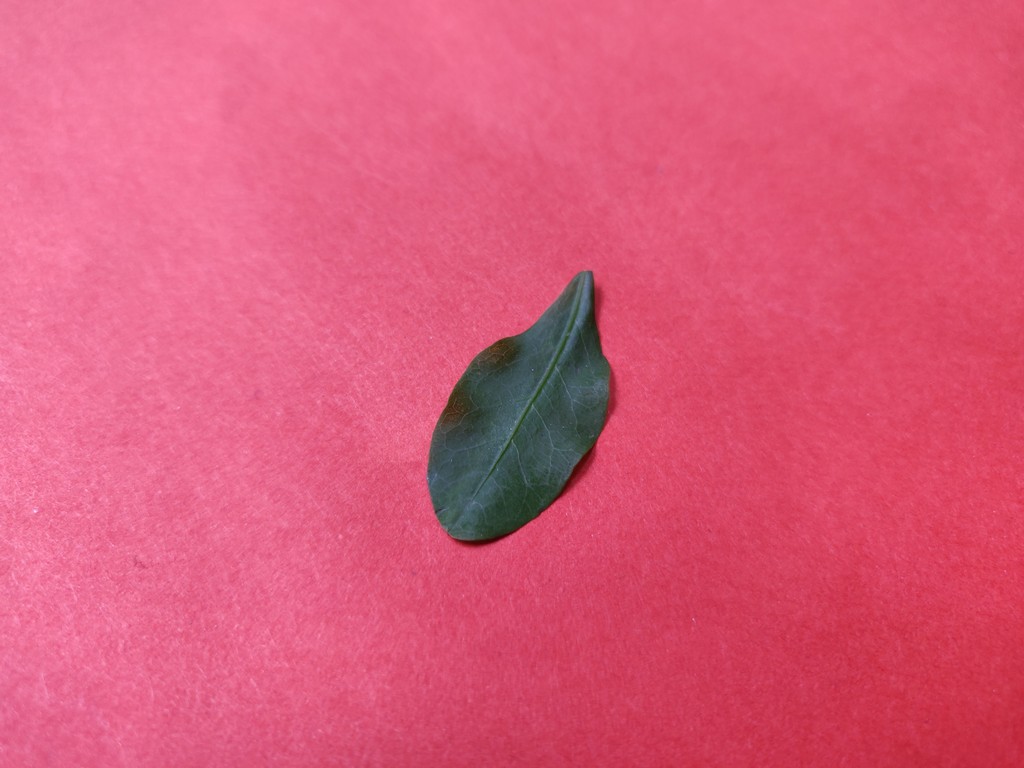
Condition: Healthy
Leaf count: single
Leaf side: front